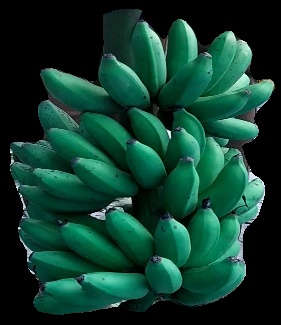
Variety: rasbale
Grade: grade3